Frankie Boyle's Tramadol Nights

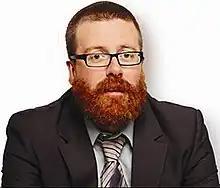
Channel 4 promotional image

Frankie Boyle's Tramadol Nights is a comedy sketch show created in 2010 by Frankie Boyle, starring Boyle himself alongside Jim Muir, Tom Stade, Robert Florence and Thaila Zucchi.